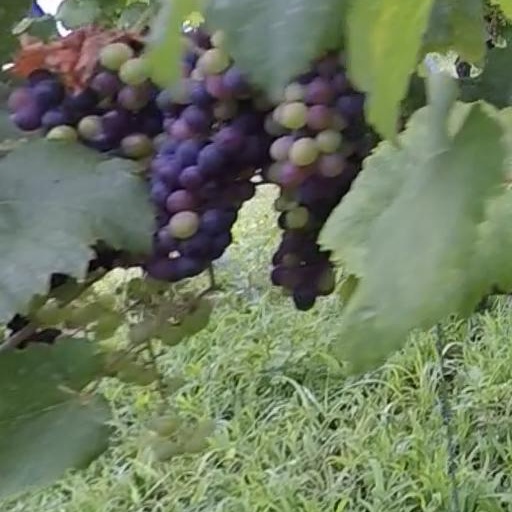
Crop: grape